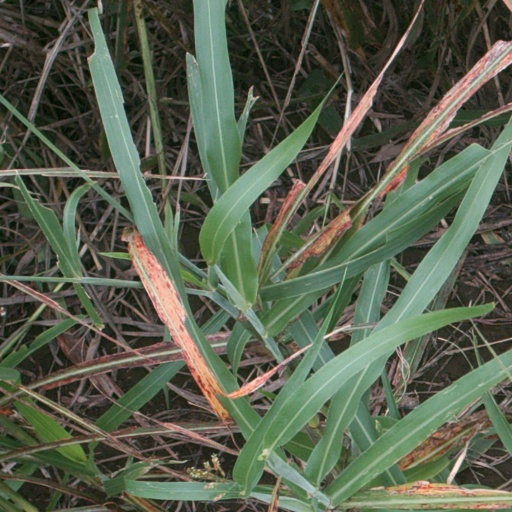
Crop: sorghum